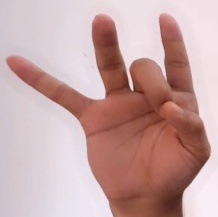
ASL sign: 8